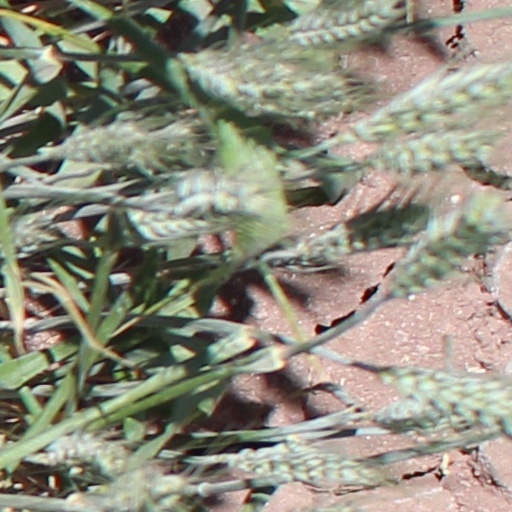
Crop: wheat